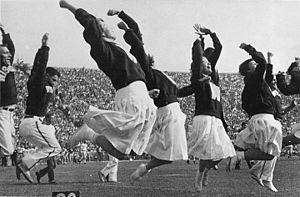
Le cheerleading, ou la claque en français québécois, est une activité sportive au cours de laquelle les participants appelés « cheerleaders » encouragent l'équipe qu'ils supportent. Cet encouragement peut prendre diverses formes allant du simple chant de slogans à une activité physique intense.
Une pom-pom girl [pɔm pɔm ɡœʁl], ou meneuse de claque, est une athlète munie de pompons aux couleurs d'une équipe sportive, participant à un spectacle de chant, de danse et de figures acrobatiques donné pour encourager cette équipe lors d'événements et de championnats sportifs.